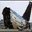
Label: airplane